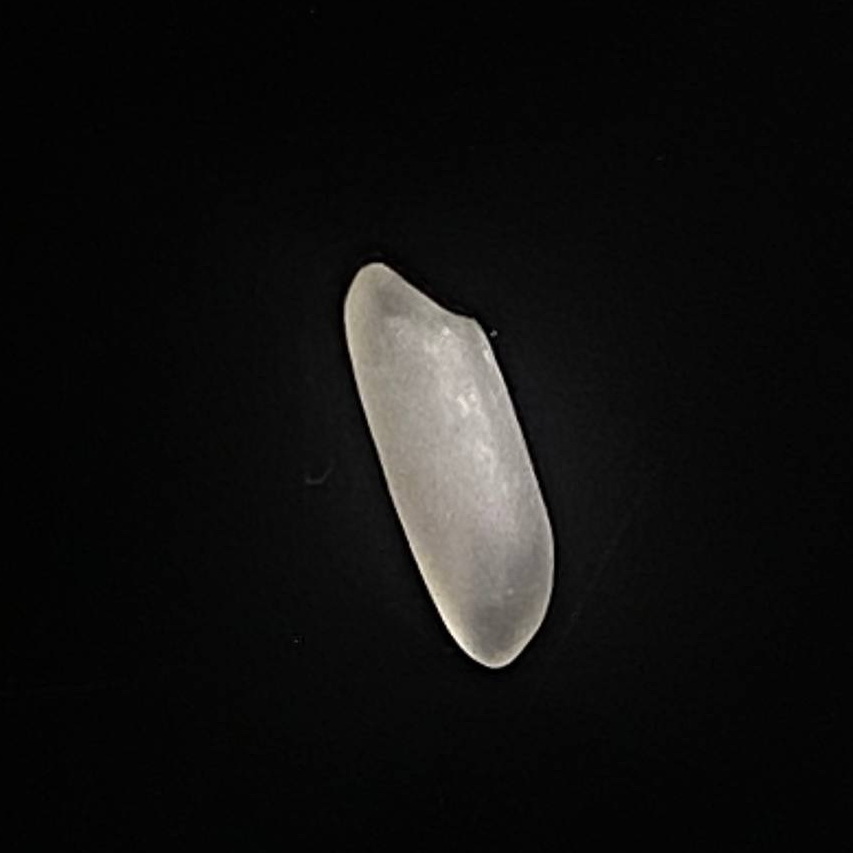
Rice variety: Najirshail